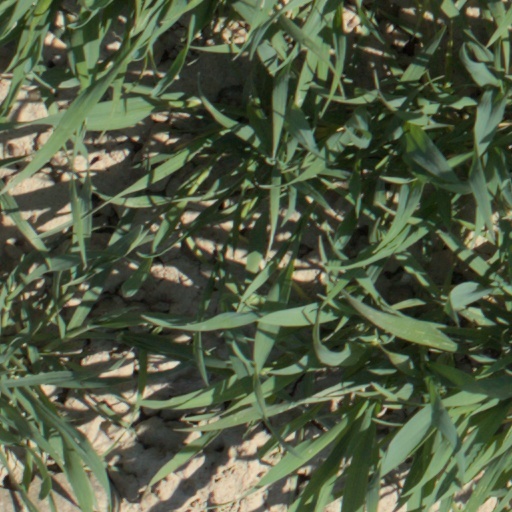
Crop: wheat